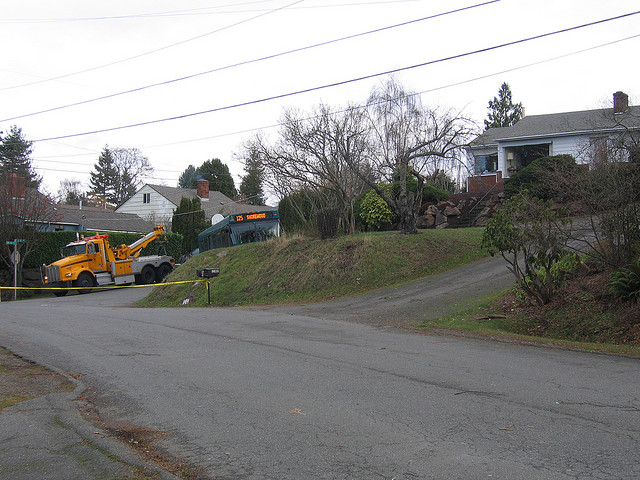
A large orange truck on the city street.

A street is taped off while a tow truck and a bus sit at different angles past the tape.

The tow truck does not care that there is a police line blocking the road, as it will go wherever the hell it wants.